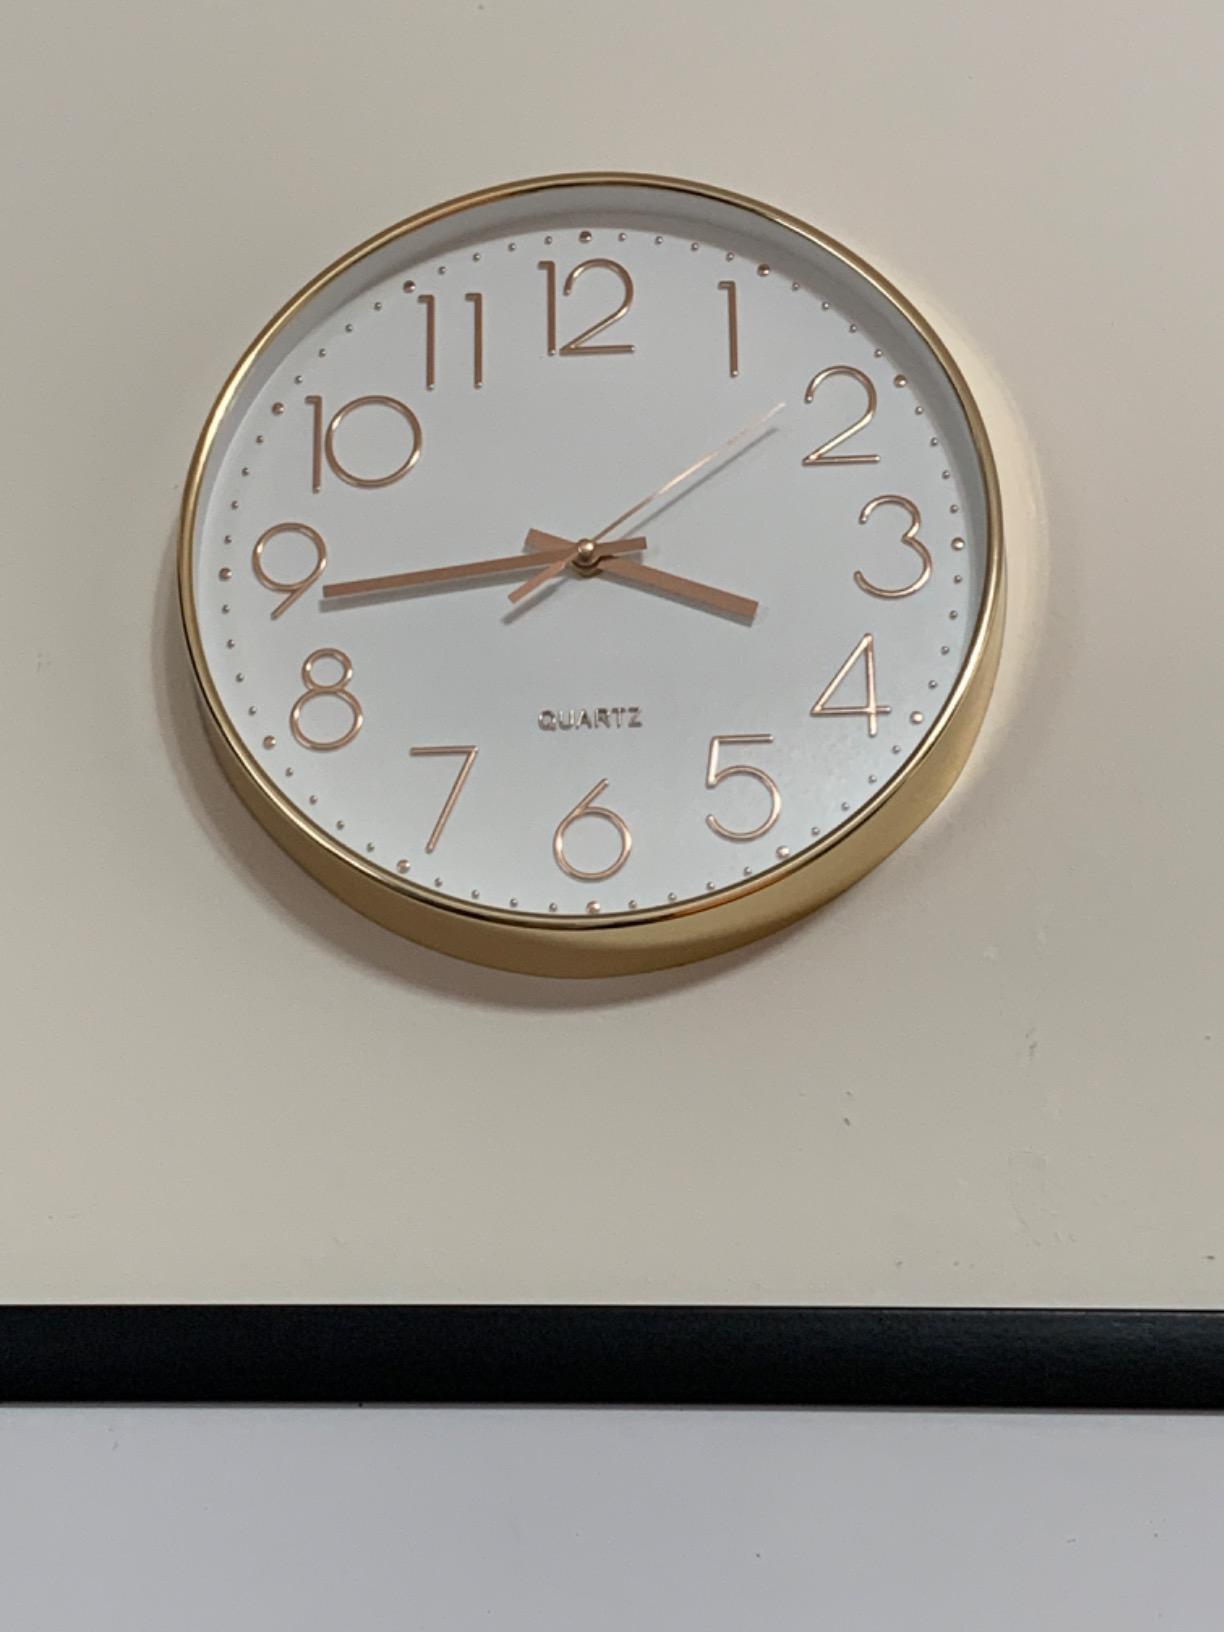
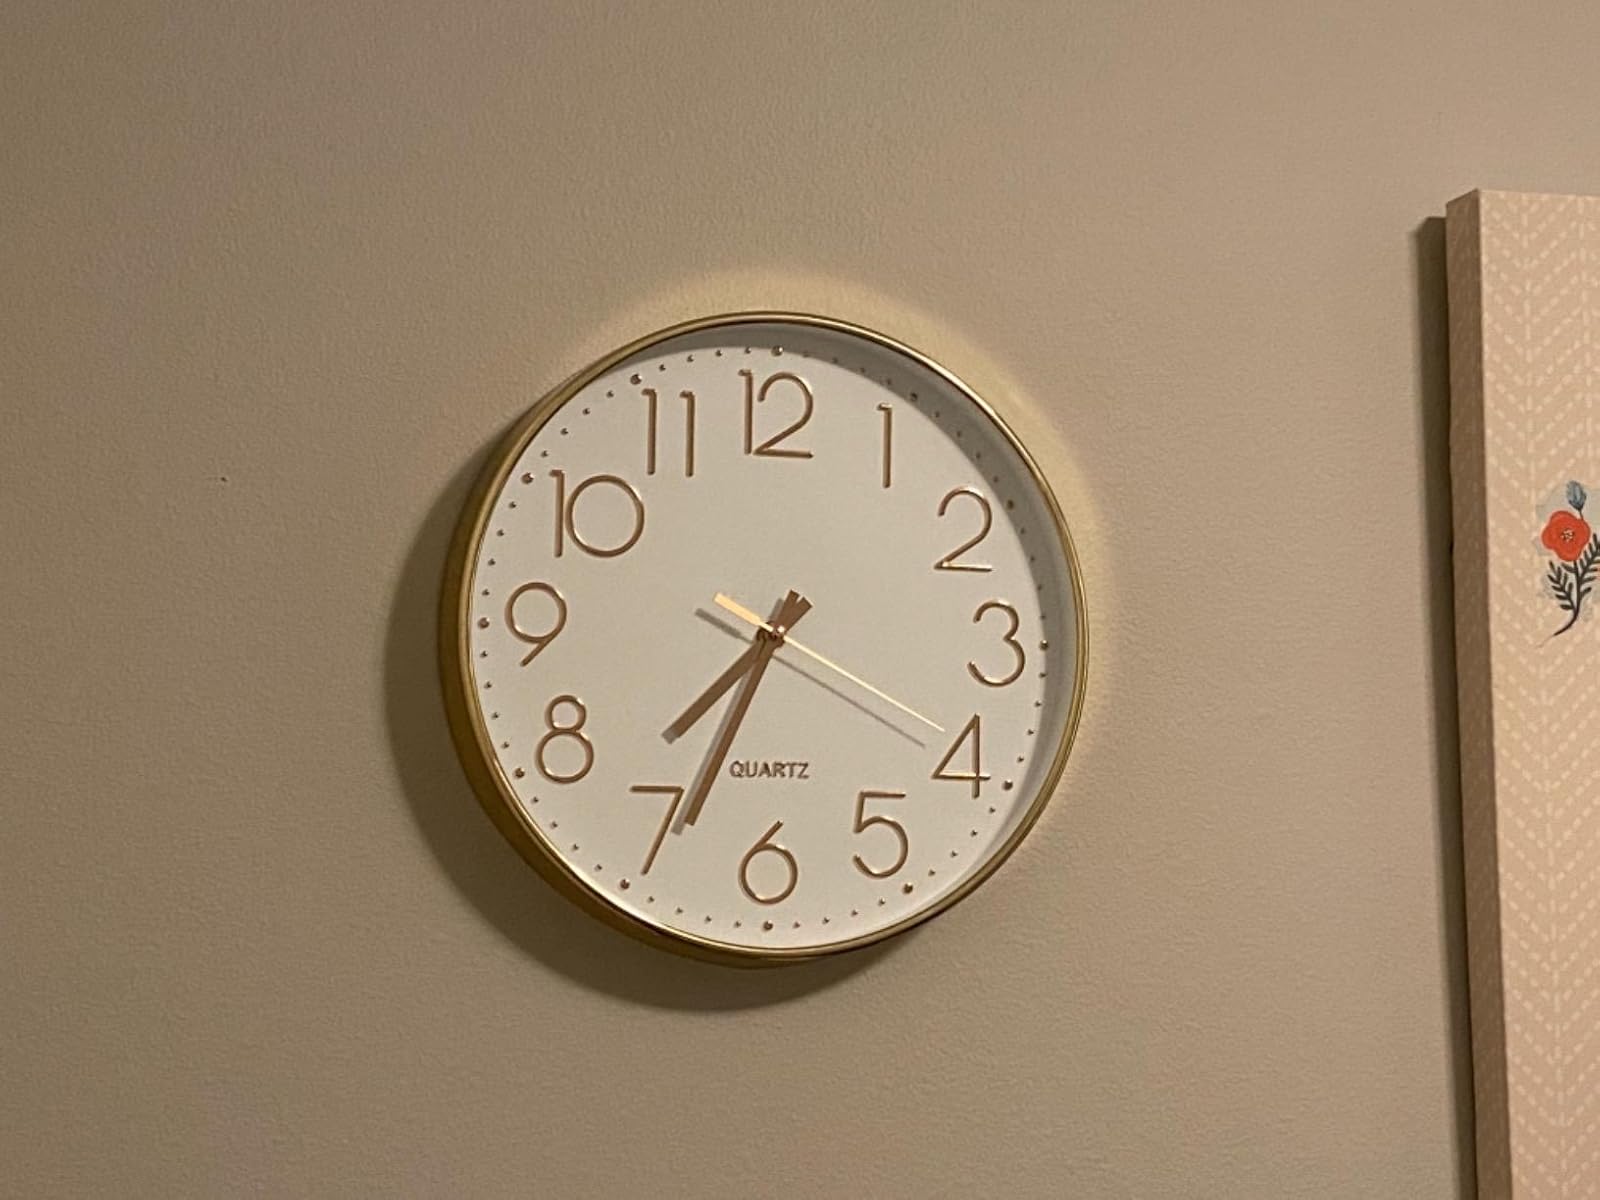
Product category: clock
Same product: yes